Sven Moren

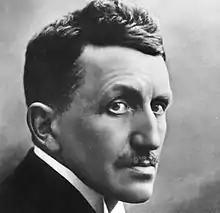

Sven Moren (28 October 1871 – 14 December 1938) was a Norwegian farmer, poet, story writer, playwright, children's writer, organizer and politician for the Liberal Party.